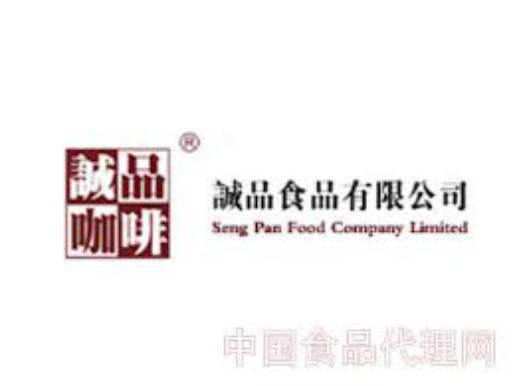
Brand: cenpin
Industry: Others